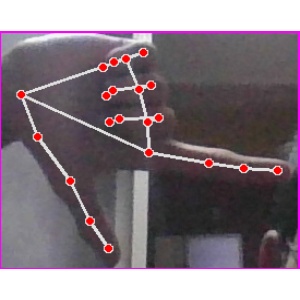
अक्षर: ख